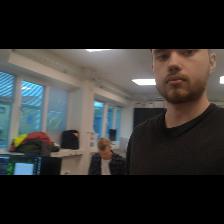
Label: Human